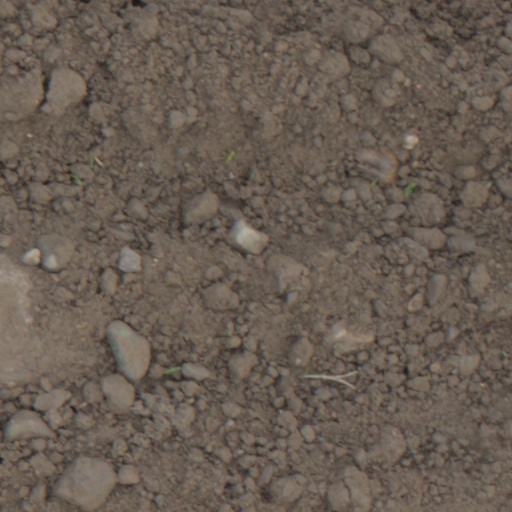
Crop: wheat